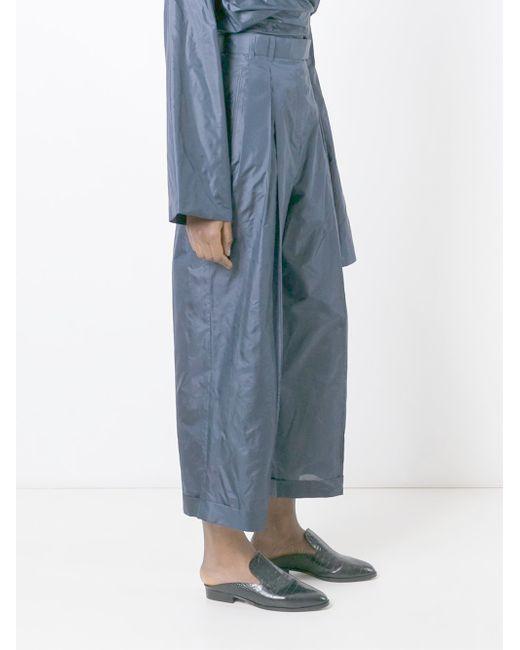
blaue fließende weite Hose, shjny Stoff